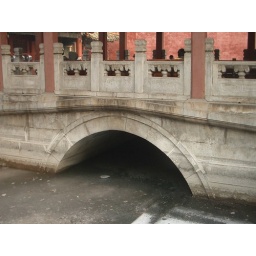
Frozen river running under the bridge.